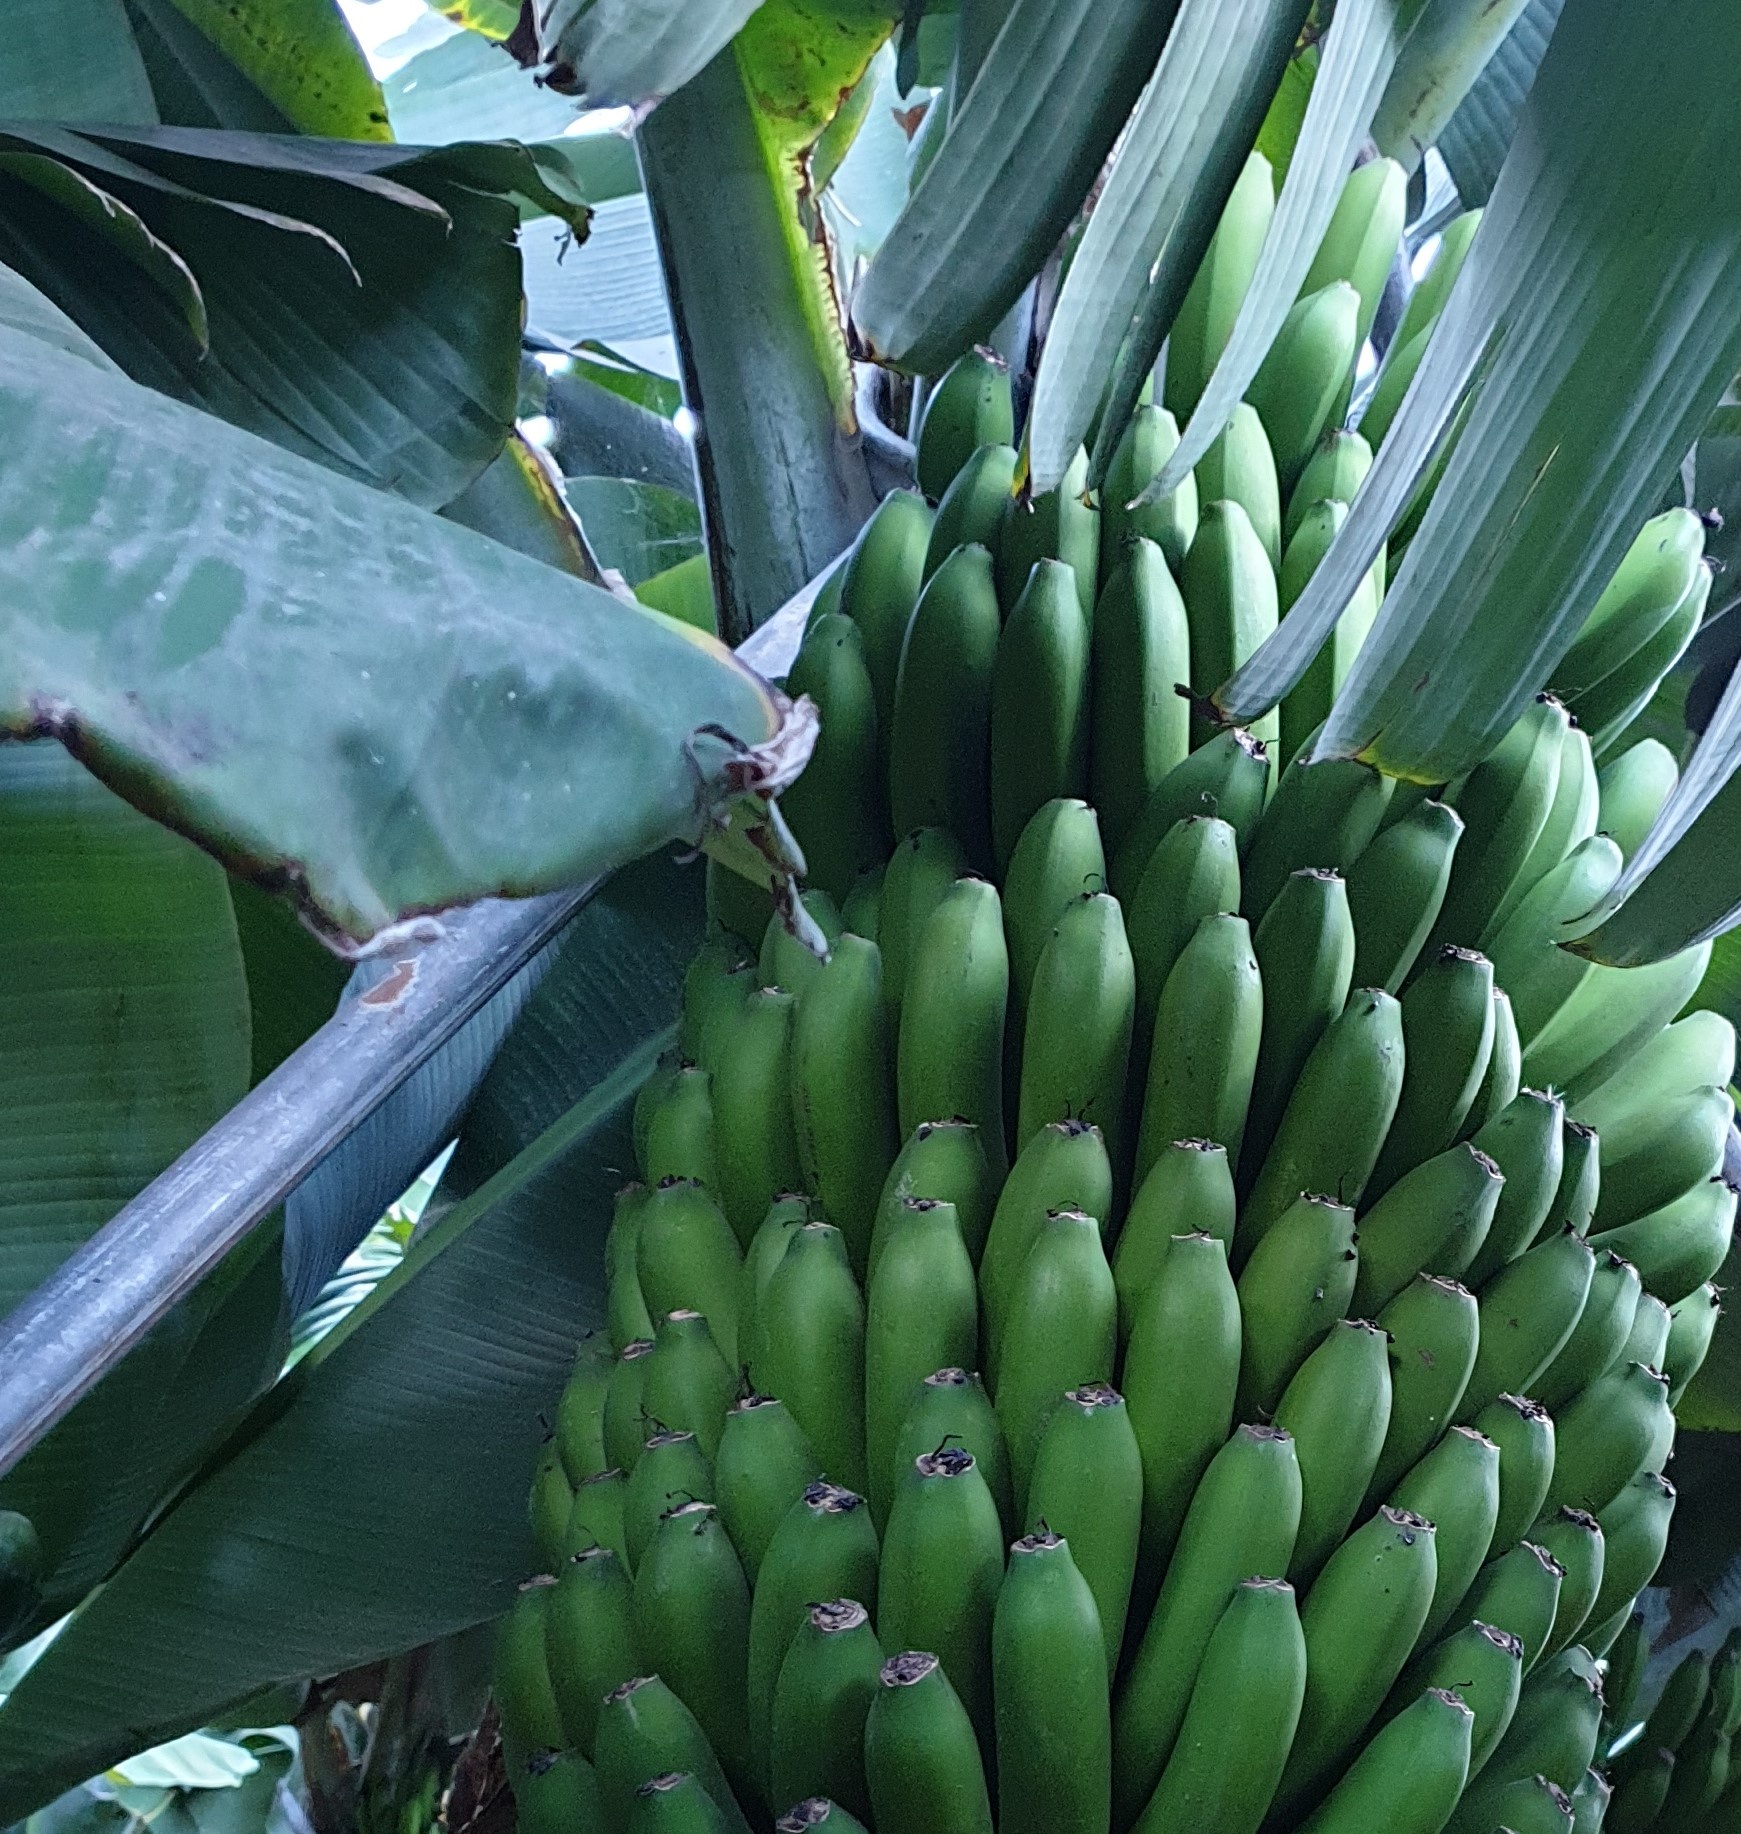
Label: Cut